Goldfish

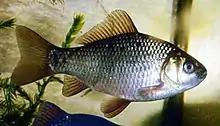
Crucian Carp ("Carassius carassius"), around 6 months old, 7 cm, from Haarlem, Netherlands.

There has been considerable debate about the taxonomy of the goldfish. Previously, the goldfish was believed to be either a subspecies of the crucian carp ("Carassius carassius"), or of the Prussian carp ("Carassius gibelio"). However, modern genetic sequencing has suggested otherwise, and that modern goldfish are domesticated varieties of "C. auratus" that are native to Southern China. "C. auratus" are differentiated from other "Carassius" species by several characteristics. "C. auratus" have a more pointed snout, while the snout of "C. carassius" is well rounded. "C. gibelio" often has a grayish or greenish color, while crucian carp are always golden bronze. Juvenile crucian carp have a black spot on the base of the tail, which disappears with age. In "C. auratus", this tail spot is never present. "C. auratus" have fewer than 31 scales along the lateral line, while crucian carp have 33 scales or more.